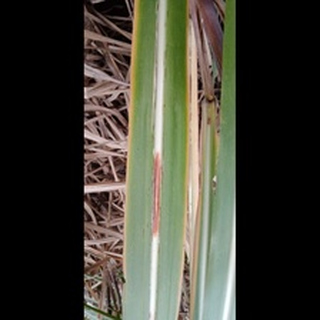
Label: sugarcane_red_rot